African cheetah translocation to India

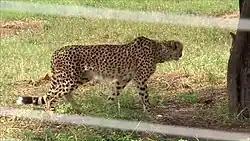

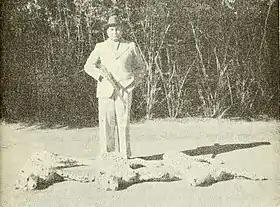

India's native subspecies of the cheetah—the Asiatic cheetah ("Acinonyx jubatus venaticus")—became extinct there in the mid-20th century. Since then, the Asiatic subspecies has survived only in Iran in critically endangered numbers. In September 2022, small numbers of Southeast African cheetah ("Acinonyx jubatus jubatus"), a non-native sub-species in India, were translocated from Namibia and South Africa to a national park in India. The translocation to Kuno National Park in Central India was permitted on a short-term basis by the Supreme Court of India in January 2020.